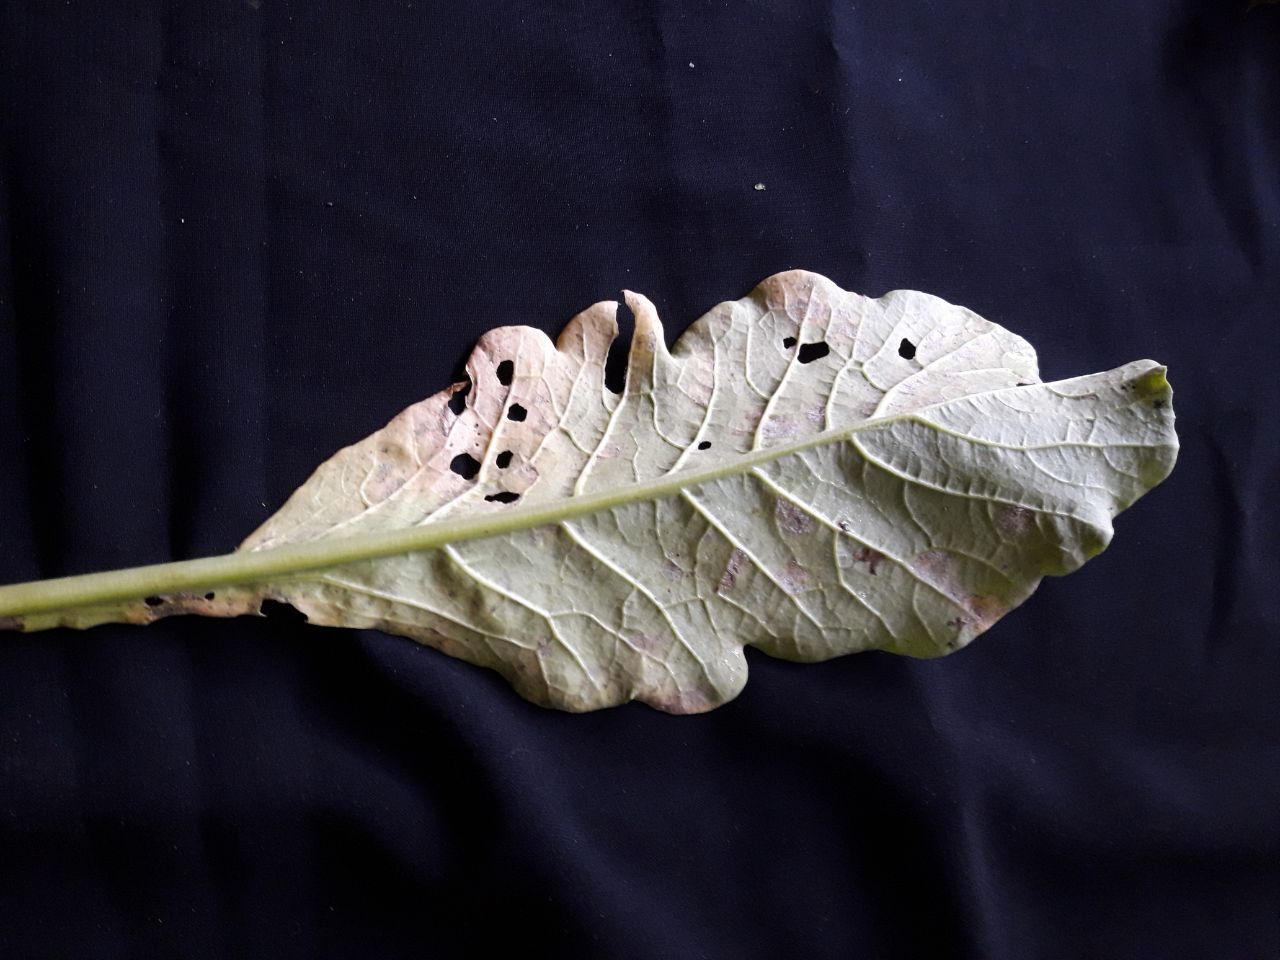
Label: flea beetle